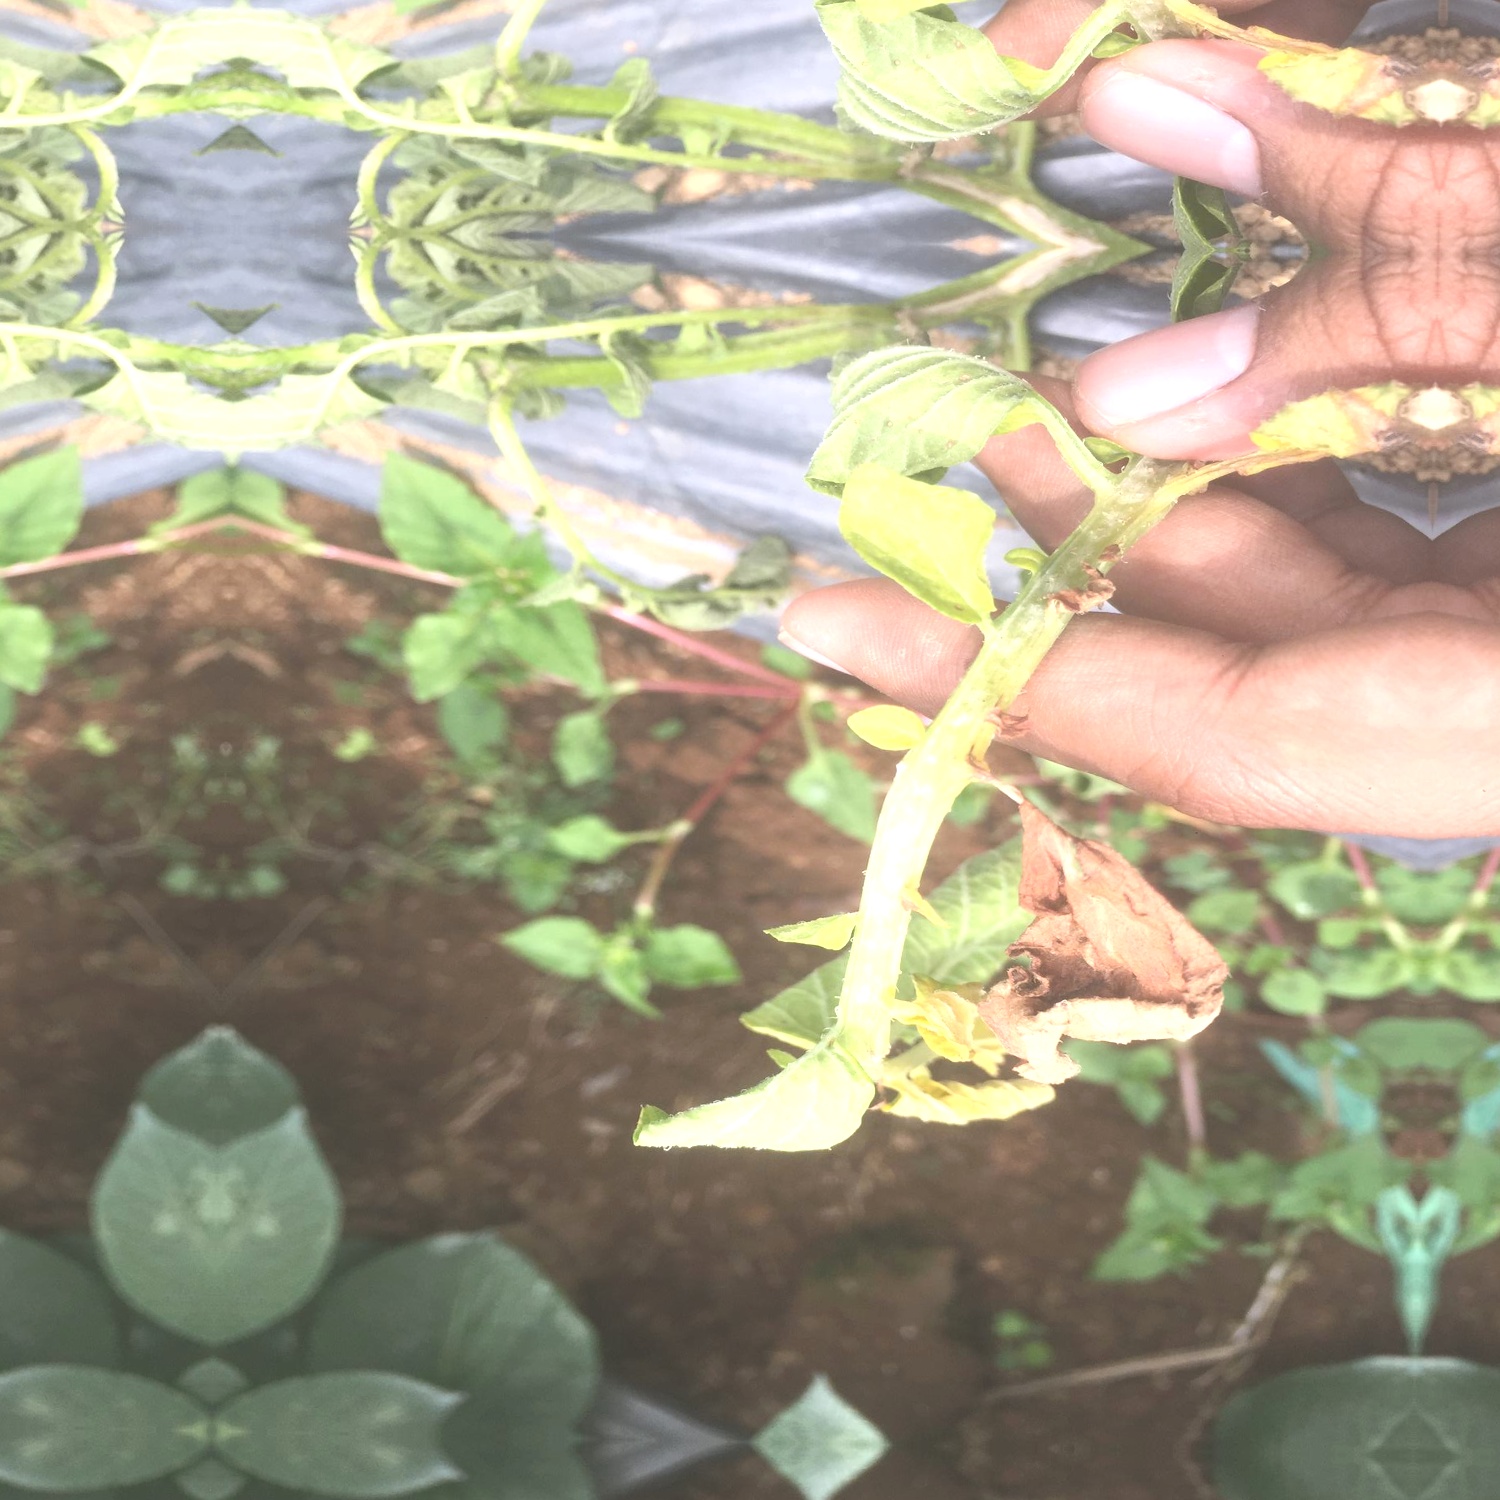
Etiqueta: Pudricion_Parda